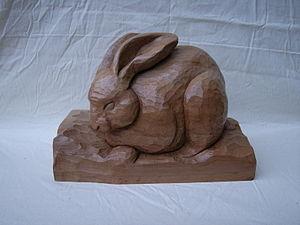
Sculpture de lapin en merisier
Le merisier ou cerisier des oiseaux est un arbre originaire d'Europe, d'Asie de l'ouest et d'Afrique du nord appartenant au genre Prunus de la famille des Rosaceae. Il est parfois appelé cerisier sauvage ou cerisier des bois.